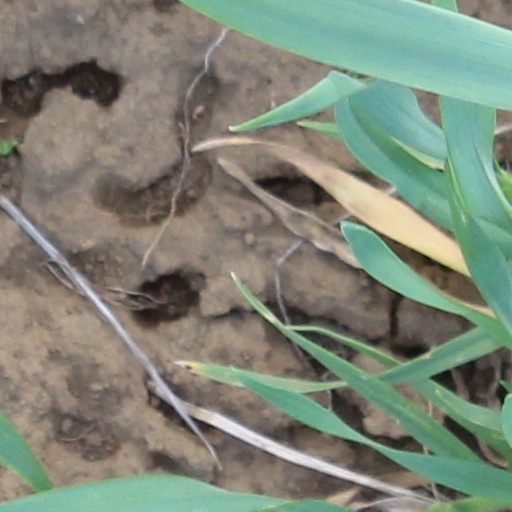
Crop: wheat